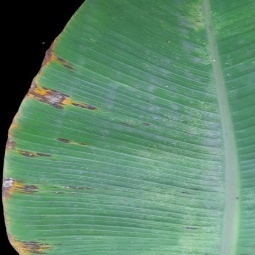
Label: Potassium